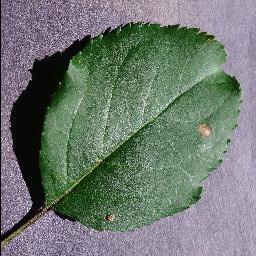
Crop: apple
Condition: black_rot